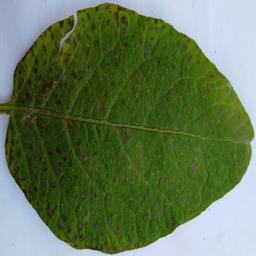
Etiqueta: Tizon_Temprano